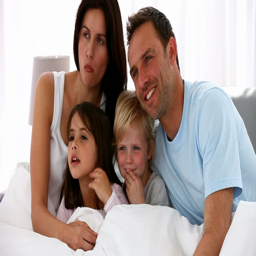
family taking a picture of themselves sitting on the bed at home